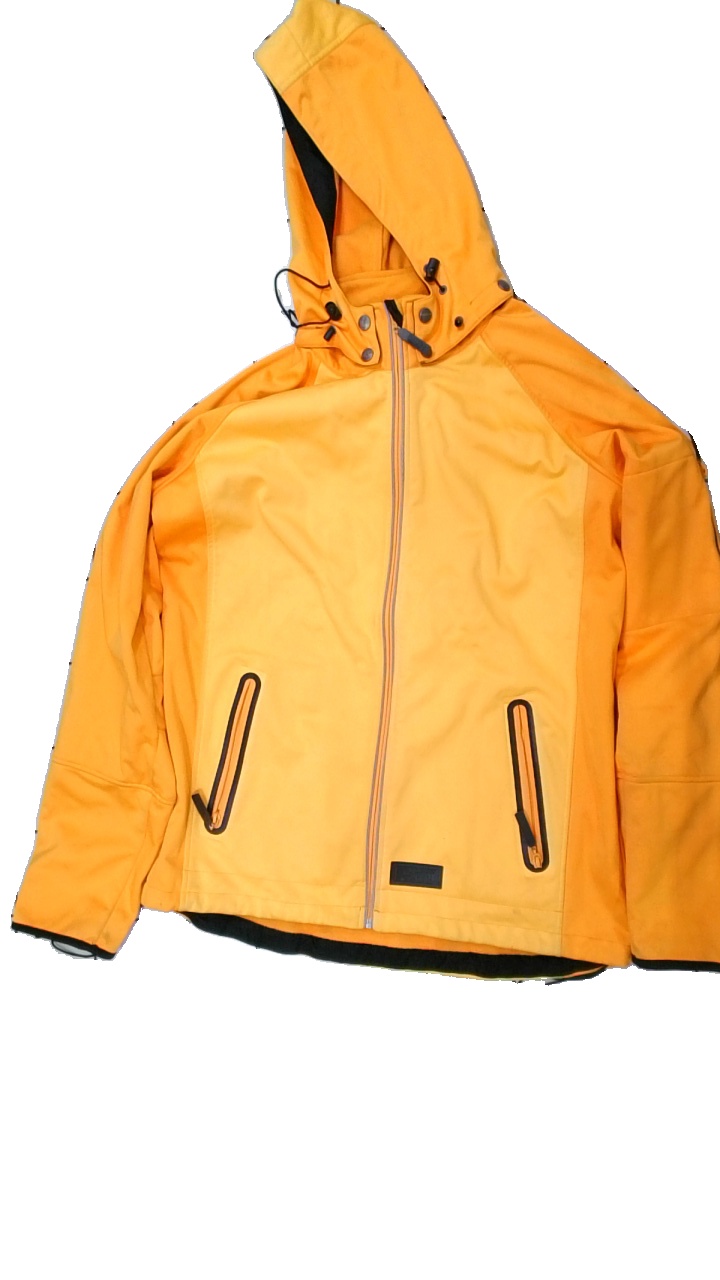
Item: Jacket (Men)
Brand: Mywear (ica)
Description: orange jacka med fläckar över hela
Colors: Orange, Black
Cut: Regular
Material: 100% polyester
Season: Autumn
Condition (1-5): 2
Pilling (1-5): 5
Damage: fläck arm
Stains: Major
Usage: Export
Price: <50